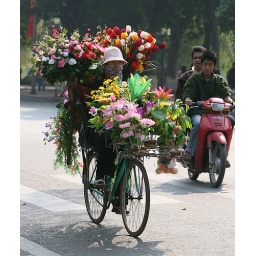
A street vendor taking her flowers to market in Hanoi, Vietnam.